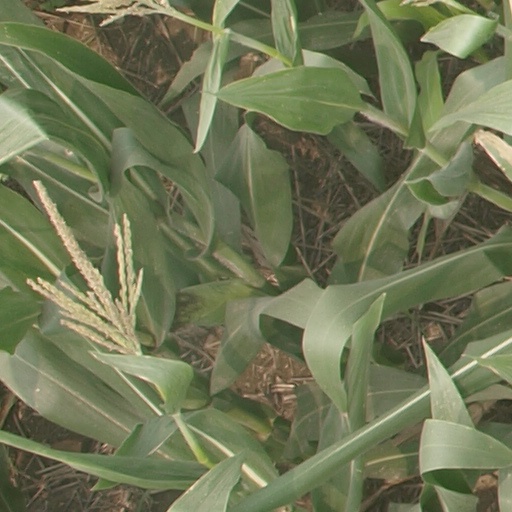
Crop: maize; corn